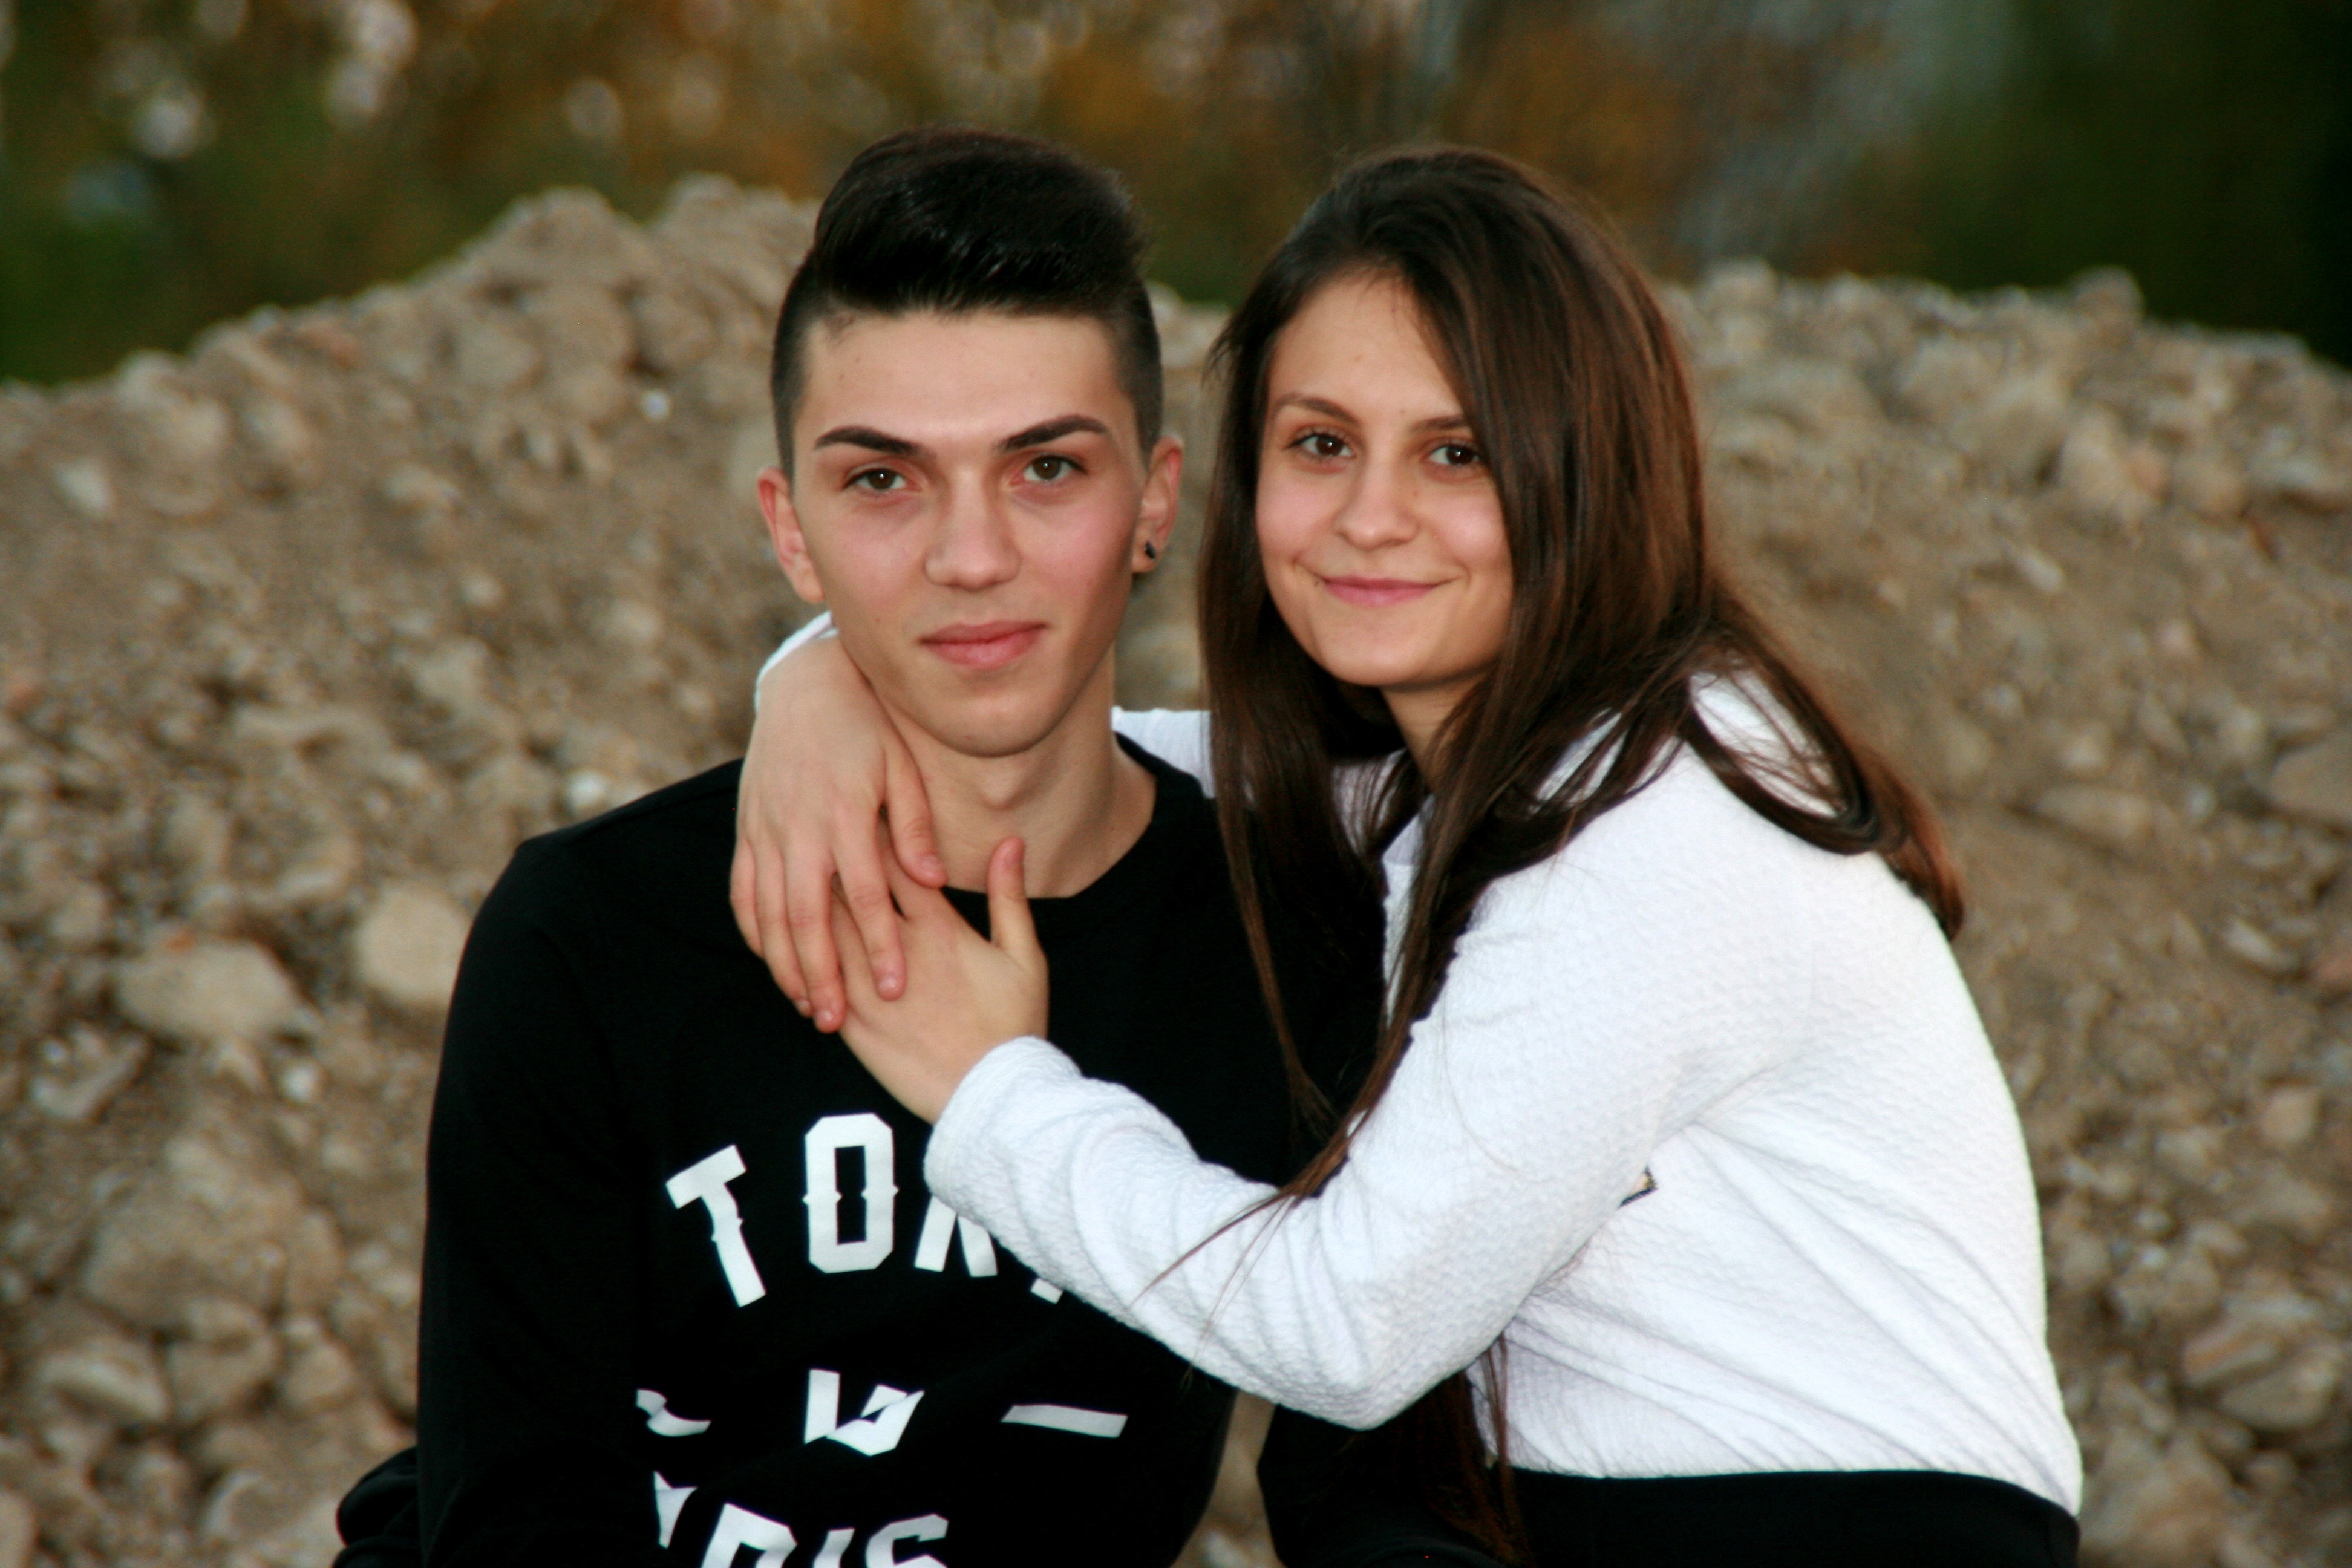
people, woman, photography, love, portrait, model, couple, romance, happiness, photograph, beauty, photo shoot, portrait photography